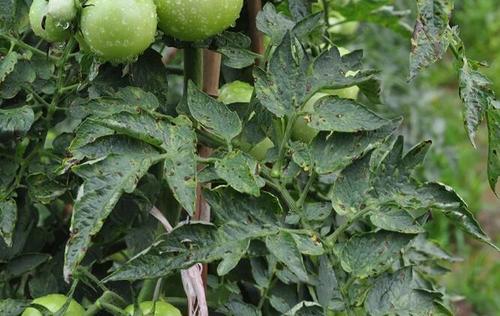
Plant: Tomato
Disease: tomato septoria leaf spot